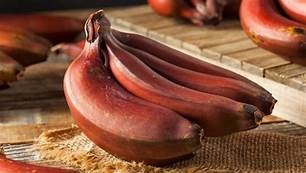
Label: banana